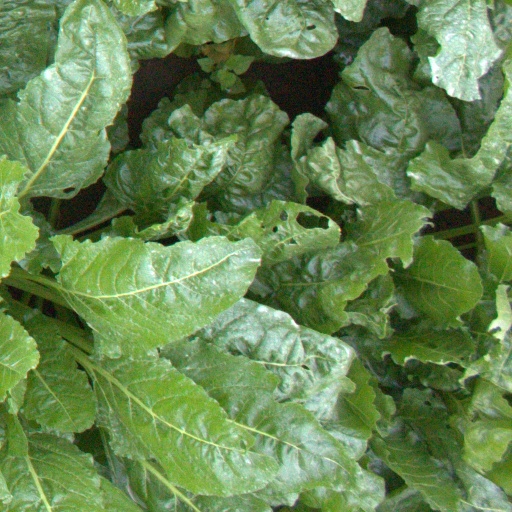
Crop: sugar beet